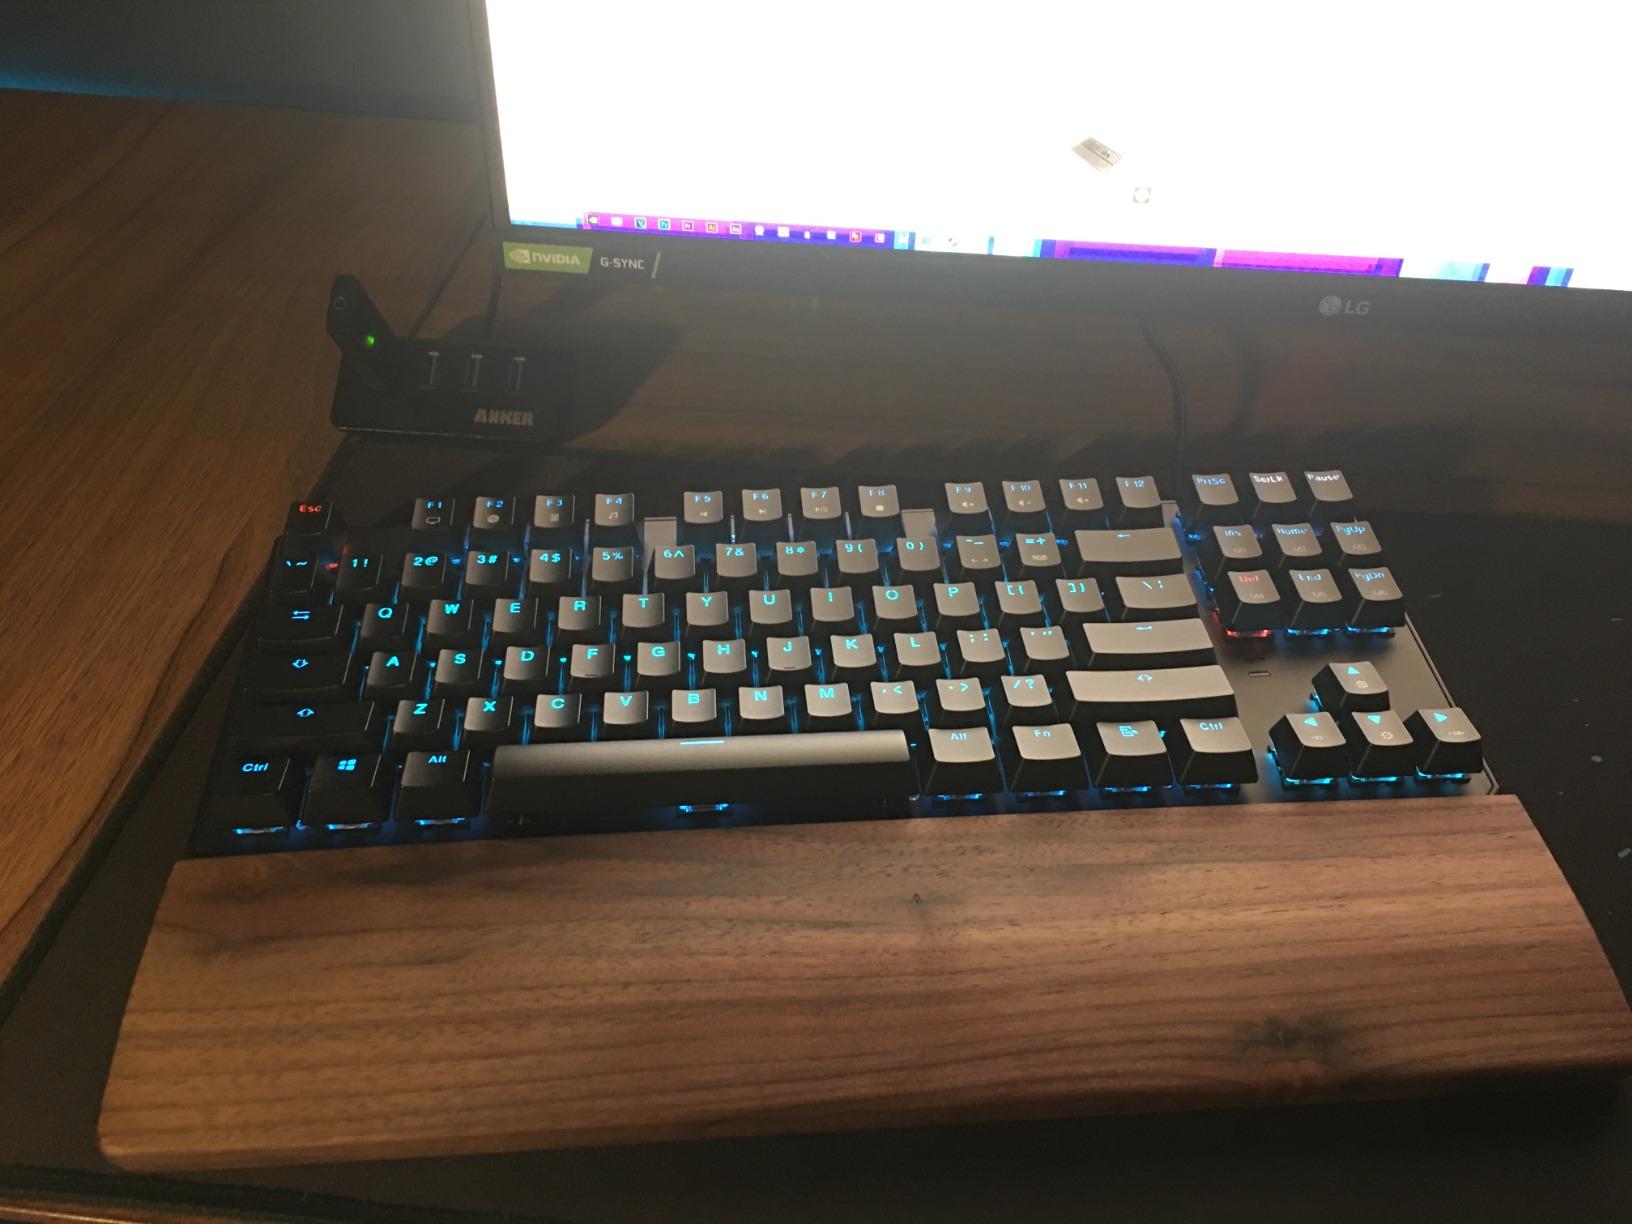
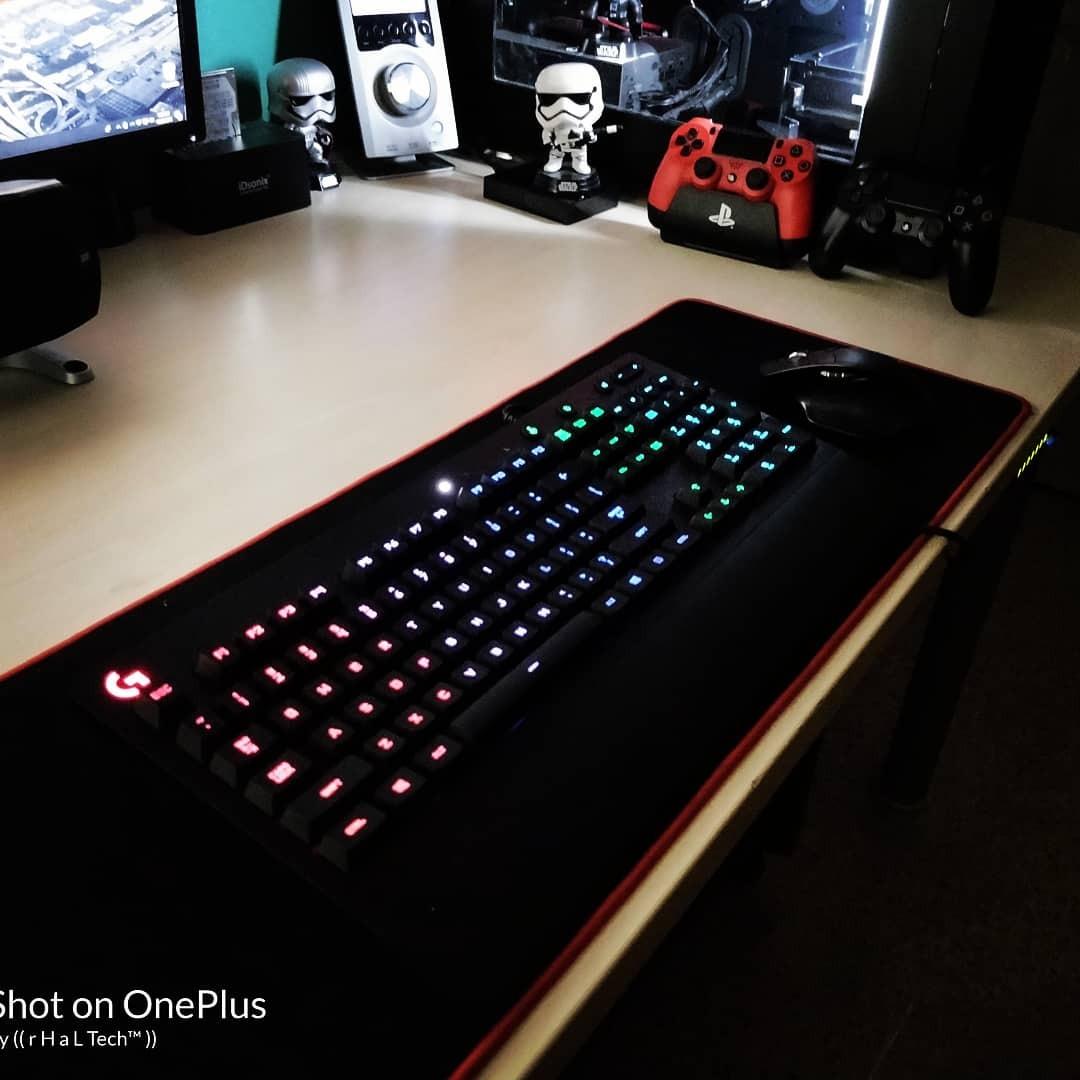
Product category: keyboard
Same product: no